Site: saxony
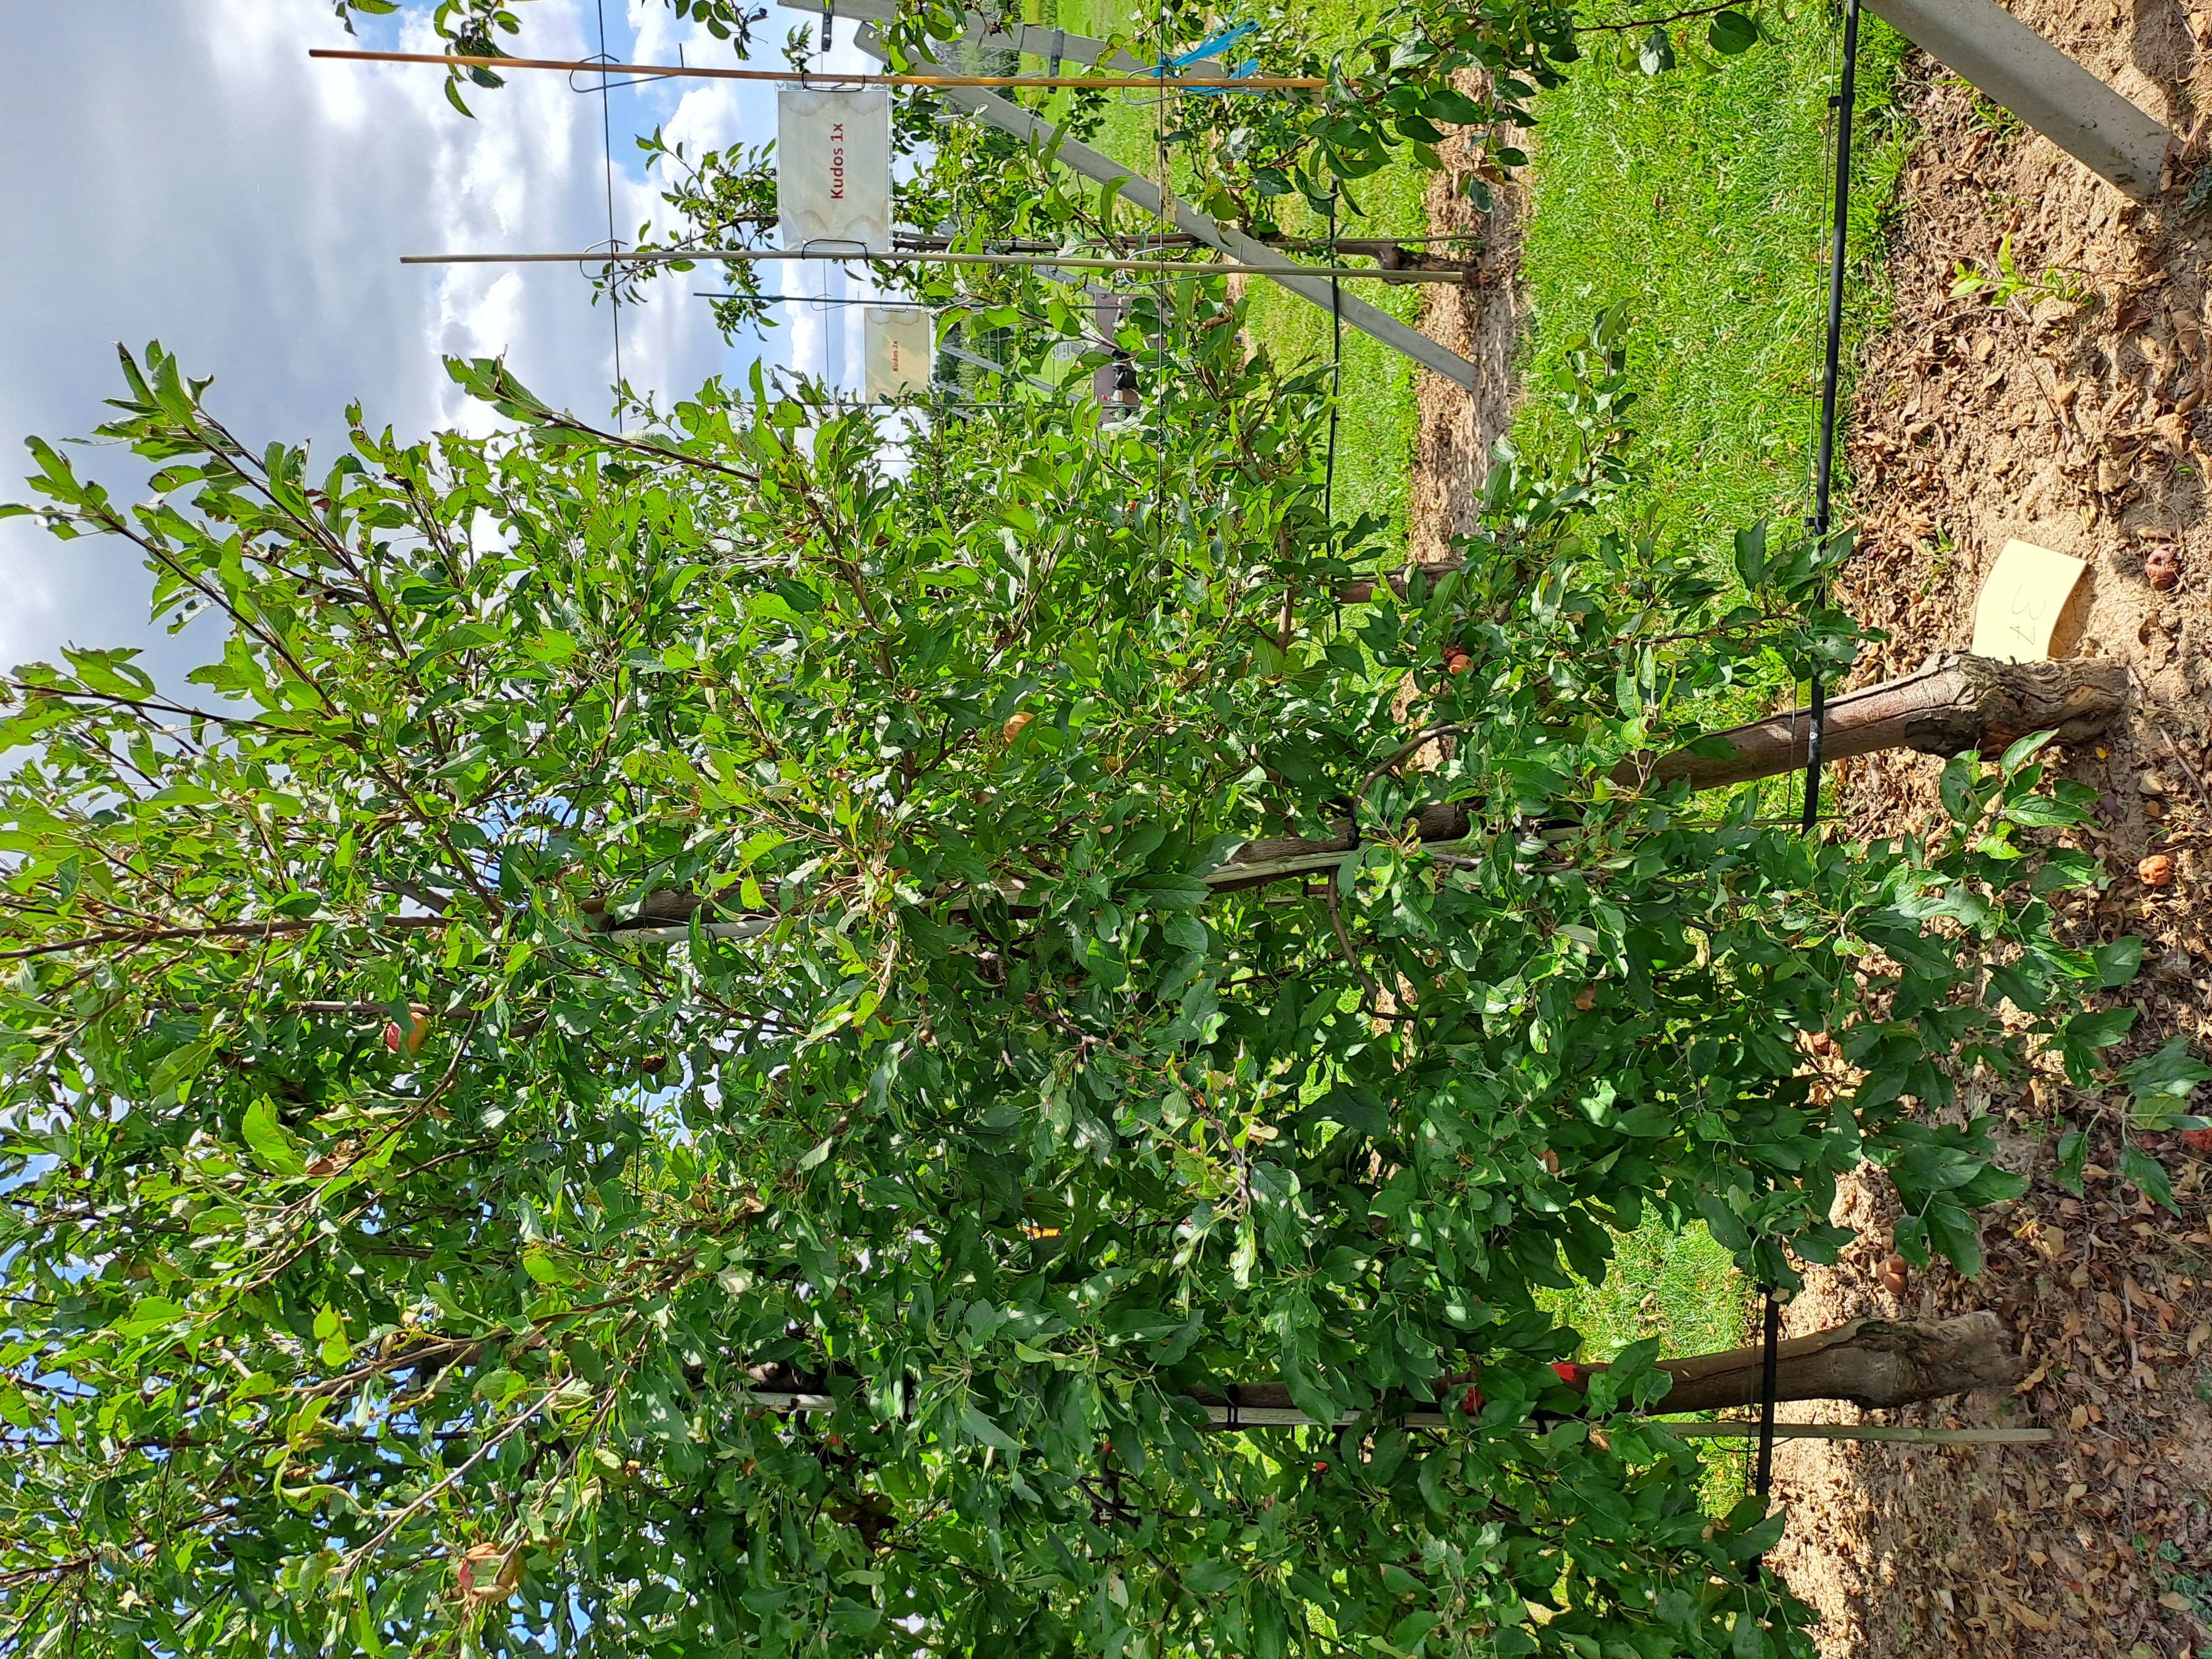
Growth stage (BBCH 85): Maturity of fruit and seed